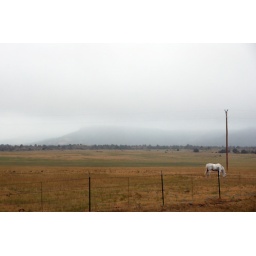
White horse in field